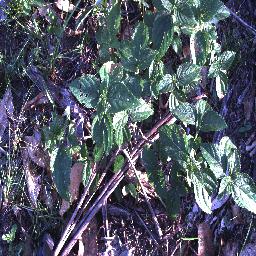
Label: lantana